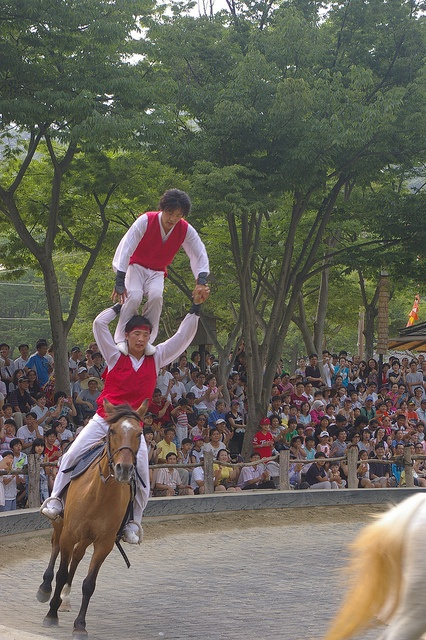
two men are balancing on the back of a horse
A man riding a horse with another man on his shoulders.
Two people on a horse, one is standing on the shoulders of the other
A man standing on the shoulders of another man while riding a horse at some kind of outdoor show
A pair of people riding horses in front of a crowd of people.